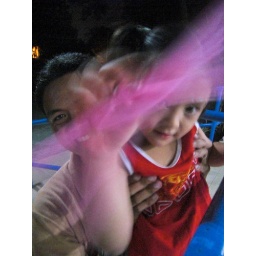
on this picture is hannah the cute girl of one of our friends in church.Happy holidays everyone(^_^).